Jeff Skinner

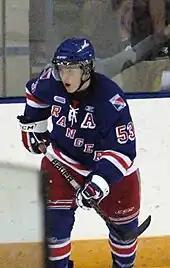
Skinner as a Kitchener Ranger in September 2010

Coming off a successful season with the Toronto Young Nationals, Skinner was drafted 20th overall in the 2008 Ontario Hockey League (OHL) draft by the Kitchener Rangers. He made his OHL debut on September 18, 2008, where he recorded two goals and an assist in the 4–2 win over the Plymouth Whalers. By November 13, 2008, Skinner was selected to compete with Team Canada at the 2009 World U-17 Hockey Challenge, where he helped the team win a gold medal by scoring the game-winning goal. A few days later, Skinner was presented with the Rangers Academic Player of the Month Award for his academic success while attending Eastwood Collegiate Institute.